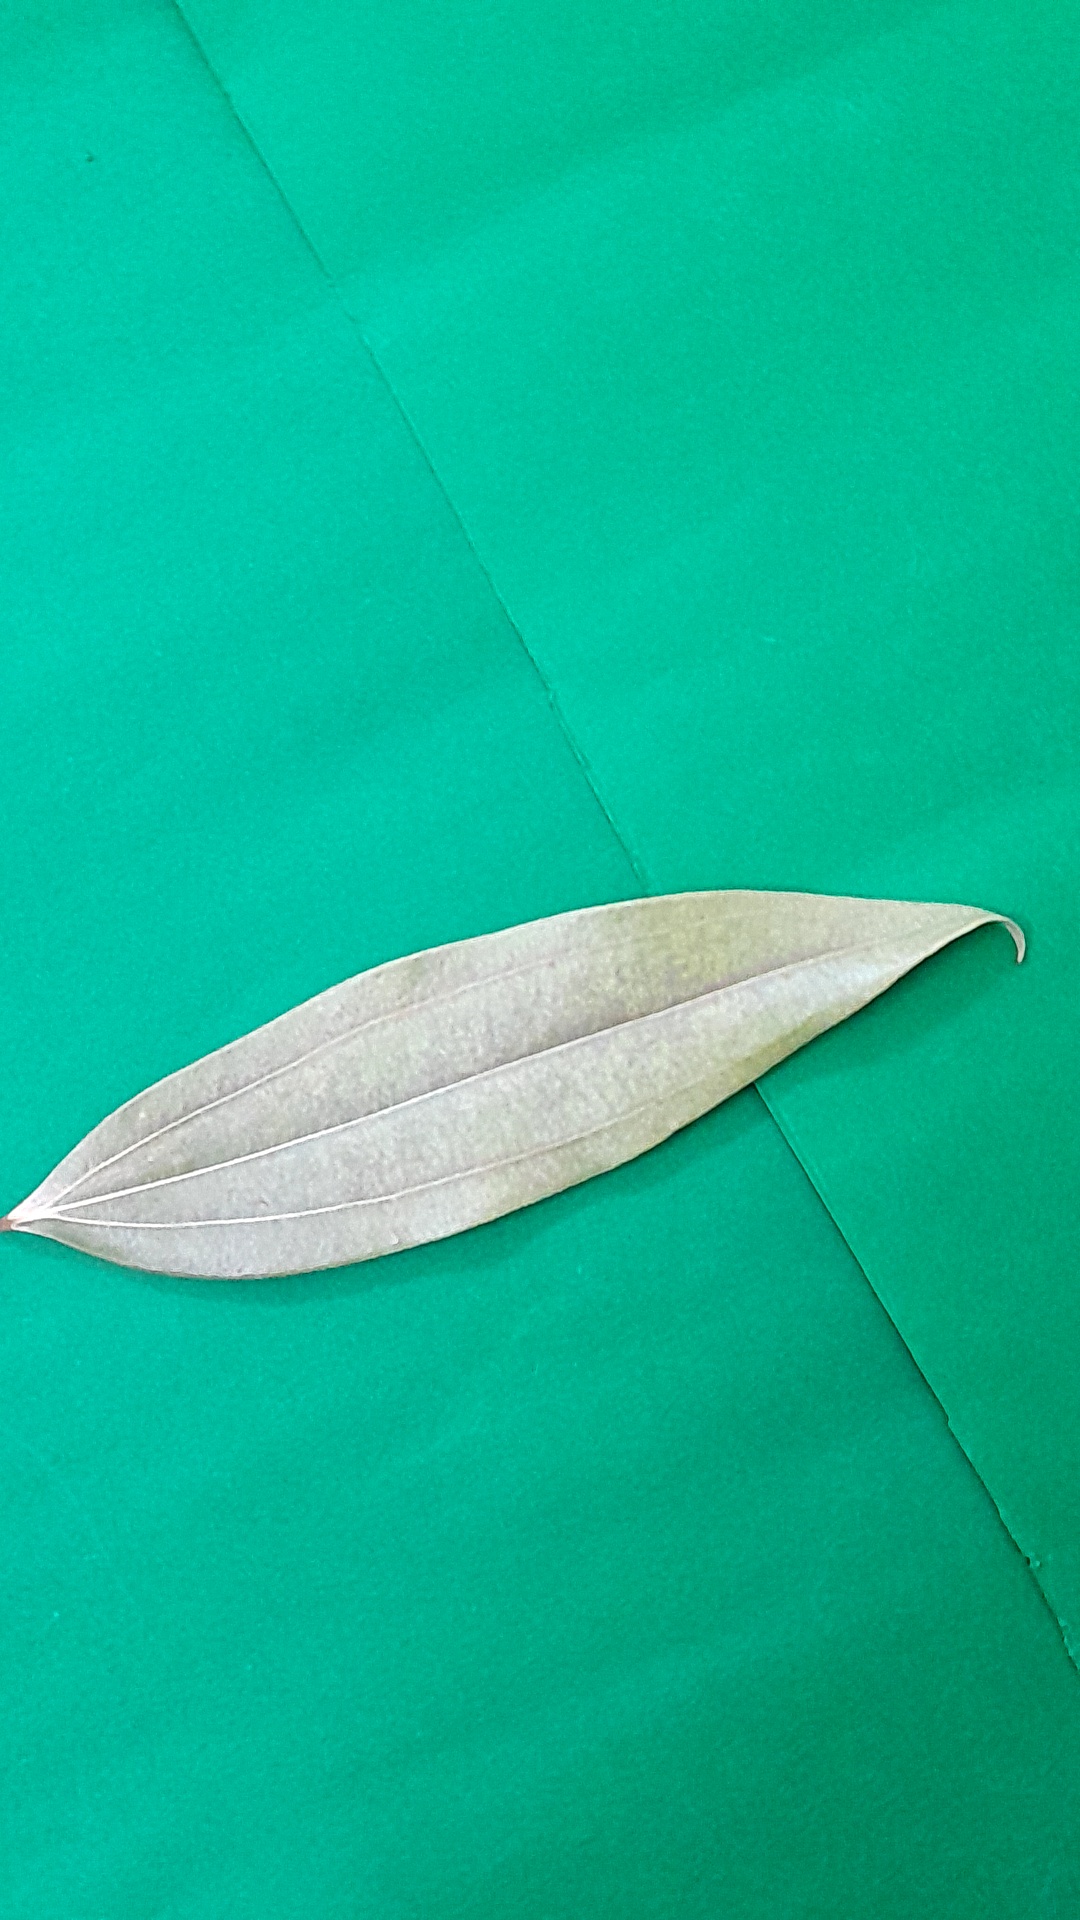
Label: Dry Leaf